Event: Nepal Earthquake
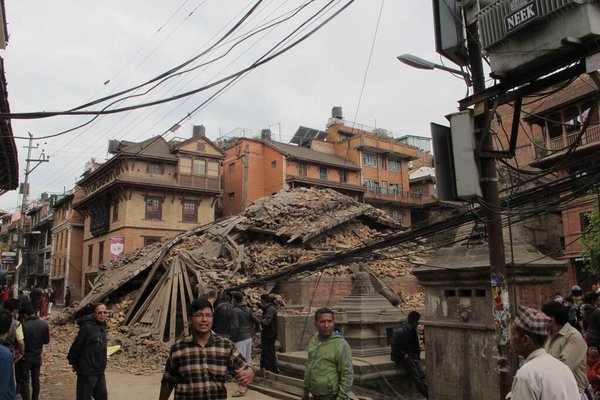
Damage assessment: damage